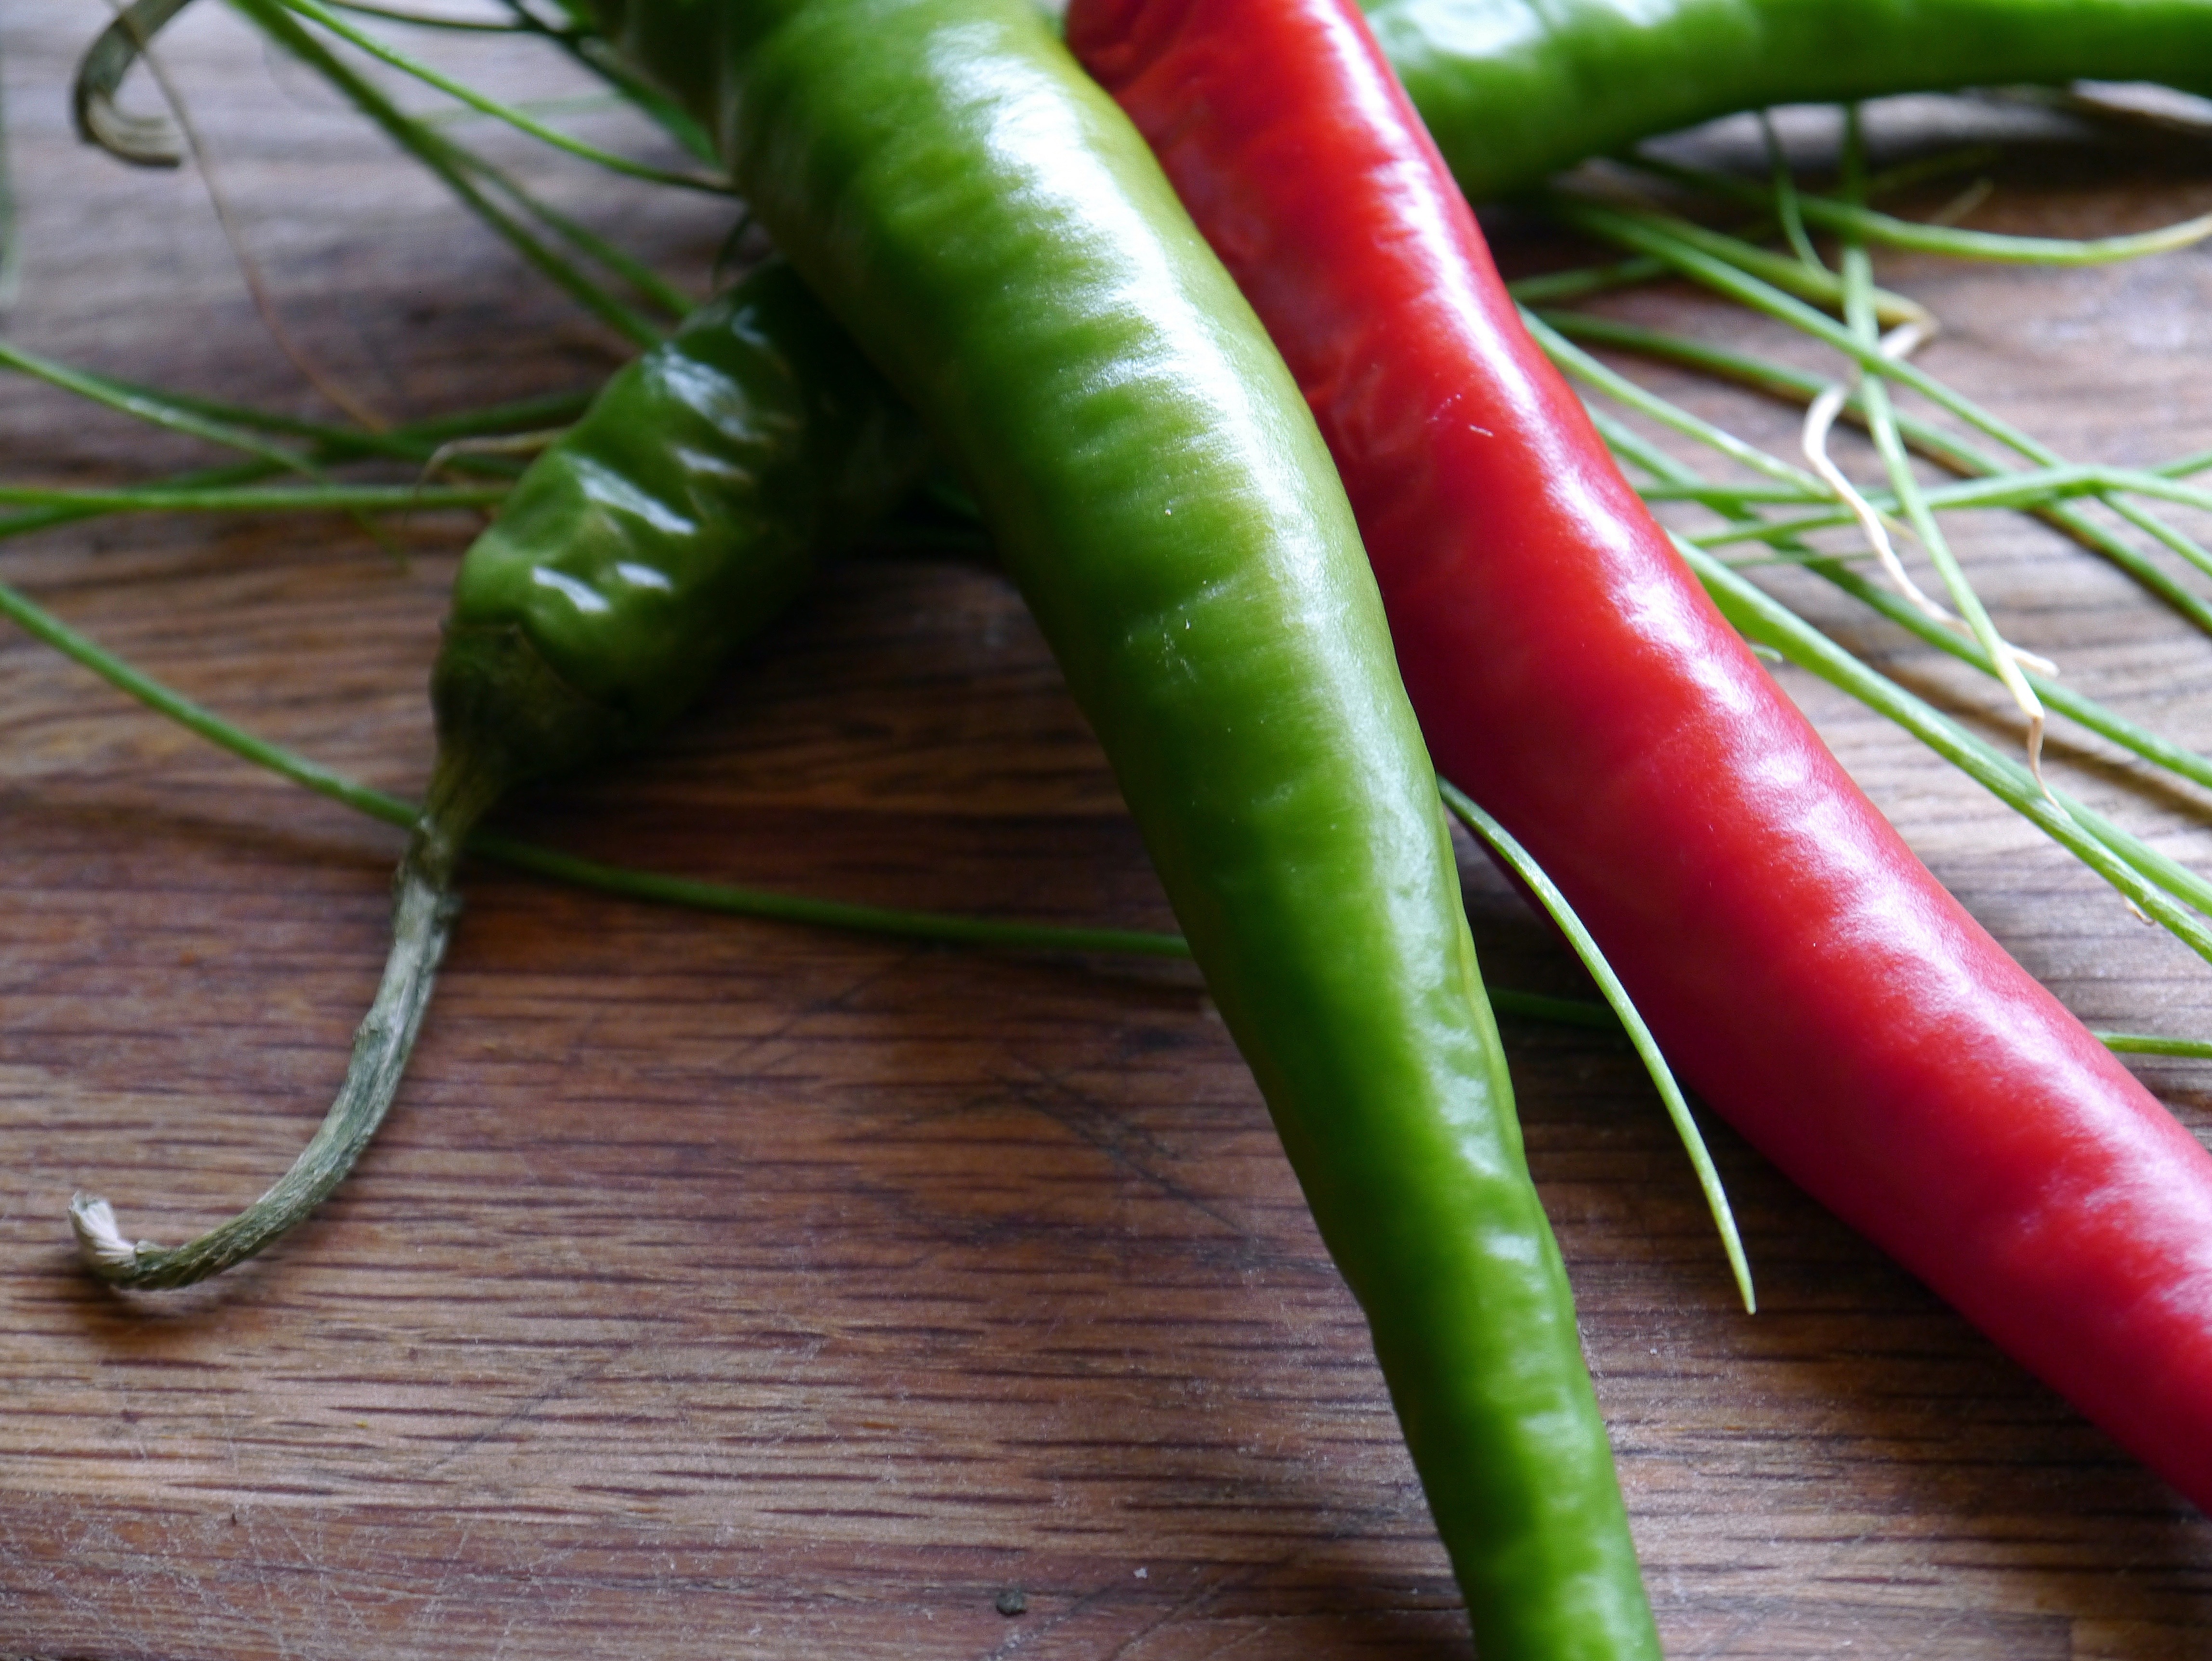
plant, food, green, chili, red, cooking, ingredient, produce, vegetable, fresh, healthy, cuisine, seasoning, nutrition, vegetables, hot, spices, peppers, vegetarian, raw, diet, organic, flowering plant, chili pepper, cayenne pepper, plant stem, land plant, bird's eye chili, serrano pepper, peperoncini, bell peppers and chili peppers